Mike Stokey

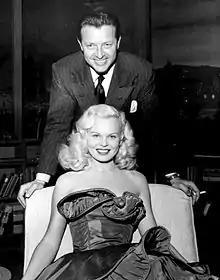
Stokey and Sandra Spence from "Pantomime Quiz", 1952.

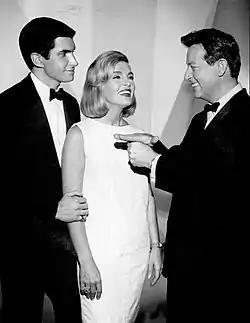
George Hamilton, Lizabeth Scott and Mike Stokey on "Stump the Stars" (1963)

Mike Stokey (September 14, 1918 – September 7, 2003) was an American television game show host and television producer.